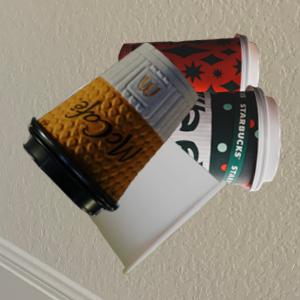
Label: cups